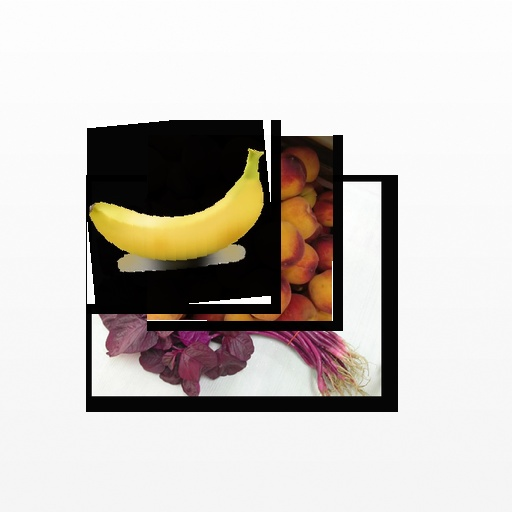
Food items: peach, amaranth, banana